Nuclear blackout

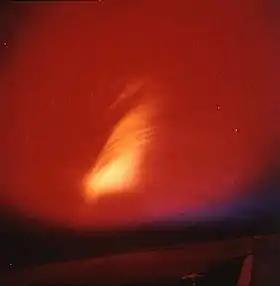
The bomb debris from Starfish Prime followed the Earth's magnetic lines, creating this fan-shaped fireball. Below, the beta particles released by these debris cause a red ionization disk covering much of the sky.

When the bomb is exploded outside the atmosphere, generally any altitude above about , the lack of interaction with the air changes the nature of the fireball formation. In this case, the various subatomic particles can travel arbitrary distances, and continue to outpace the expanding bomb debris. The lack of atmosphere also means that no shockwave forms, and it is only the glowing bomb debris themselves that forms the fireball. In these sorts of explosions, the fireball itself is not a significant radar issue, but the particles' interactions with the atmosphere below them causes a number of secondary effects that are just as effective at blocking radar as a fireball at low altitude.